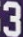
Number: 3